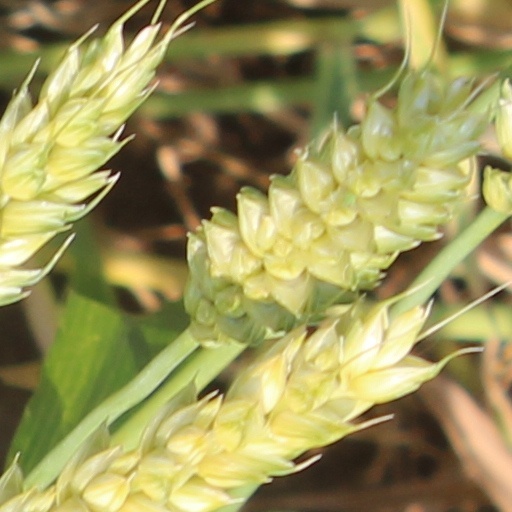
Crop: wheat